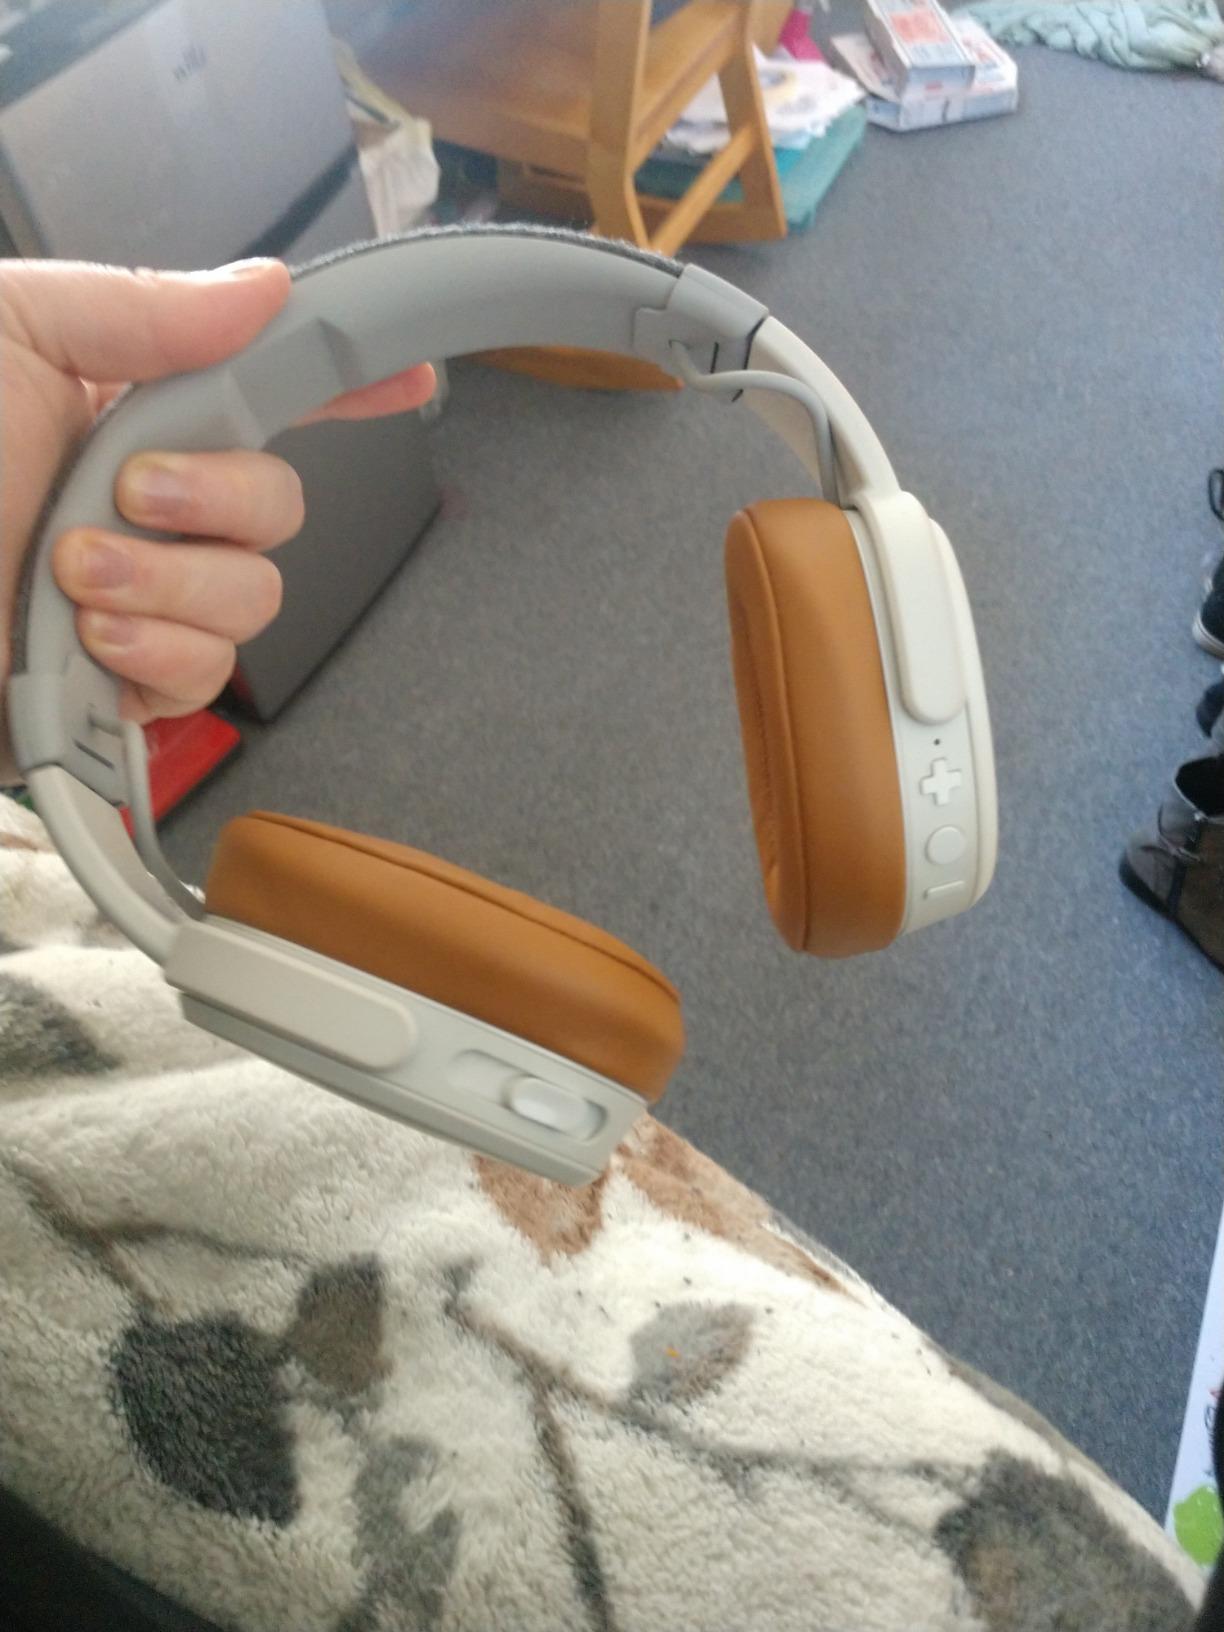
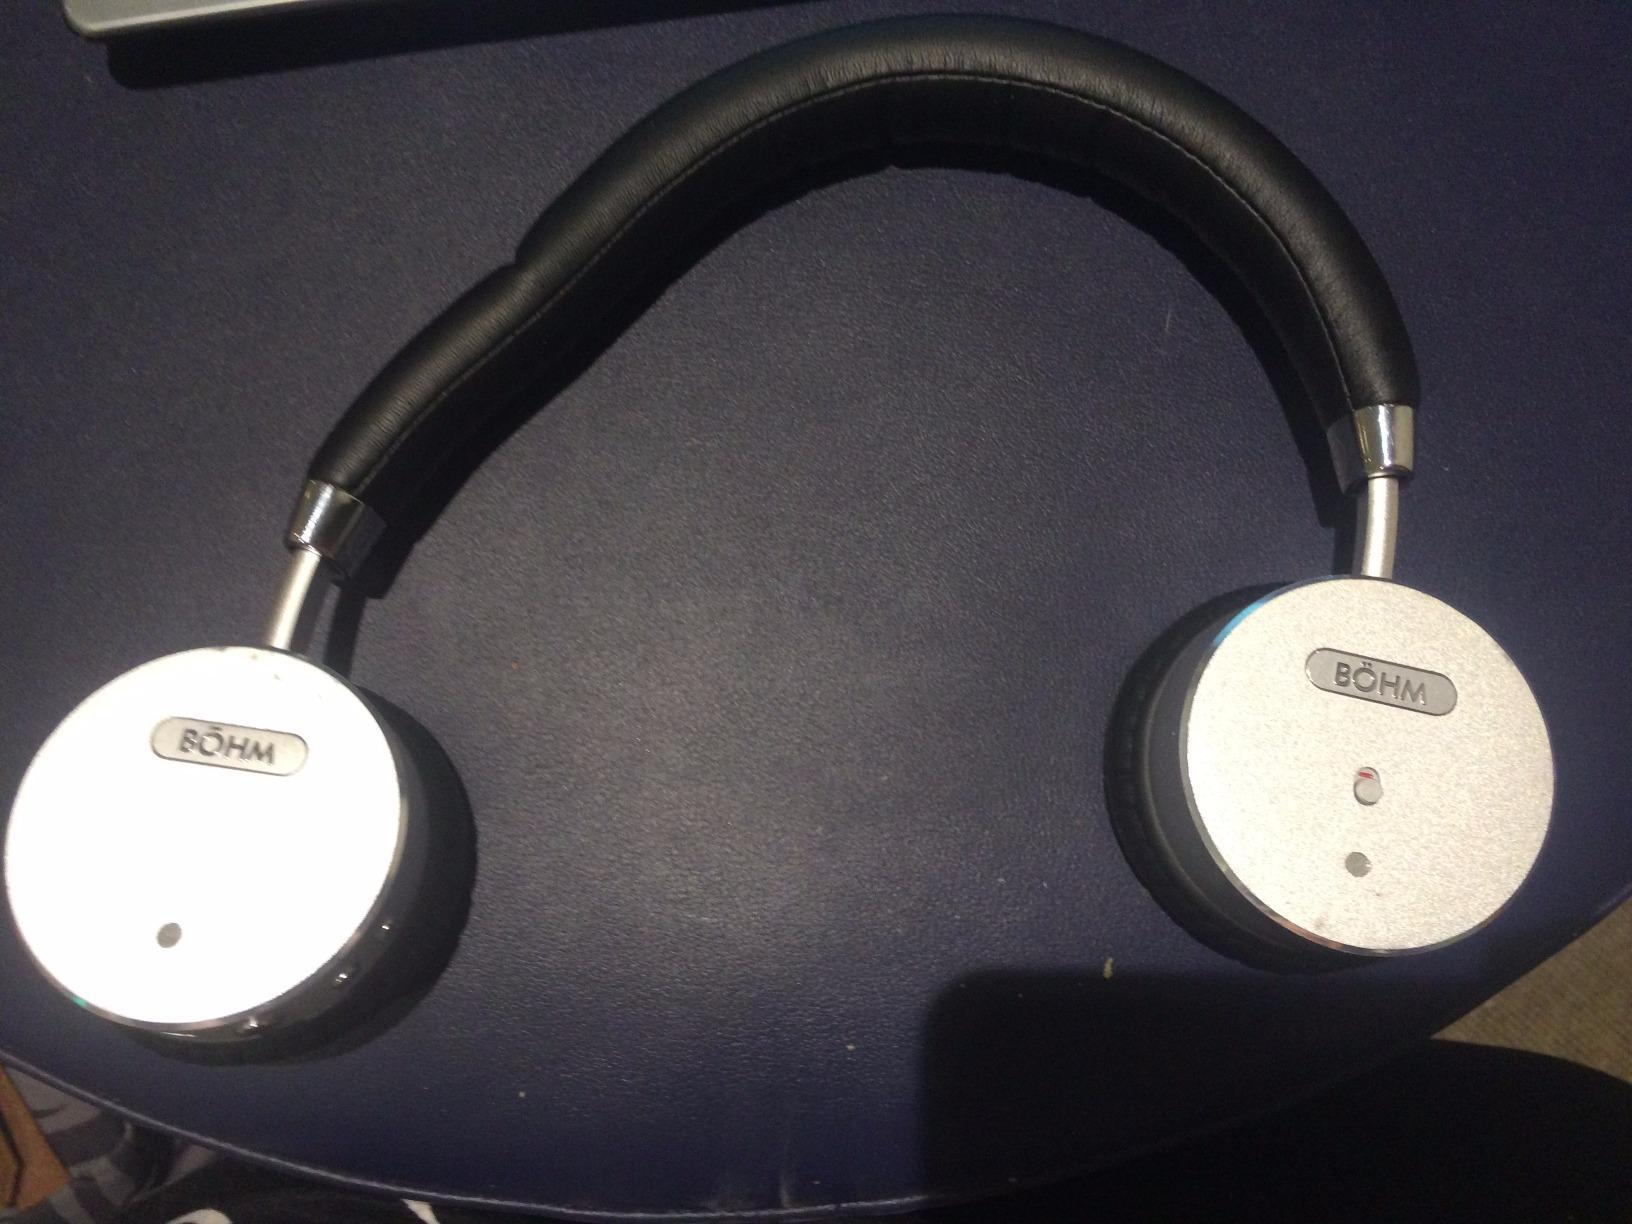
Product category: headphones
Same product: no